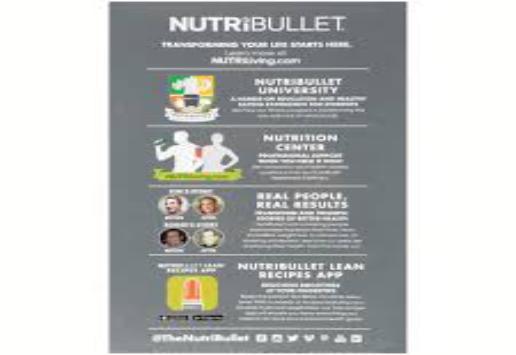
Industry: Necessities